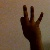
The image shows a hand gesture representing the number 9 in Indian Sign Language.